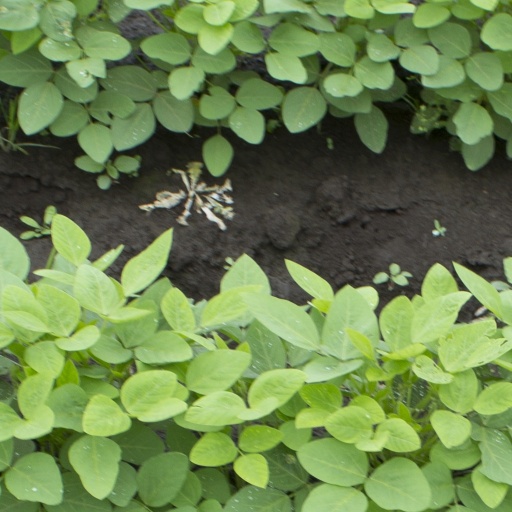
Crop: soybean